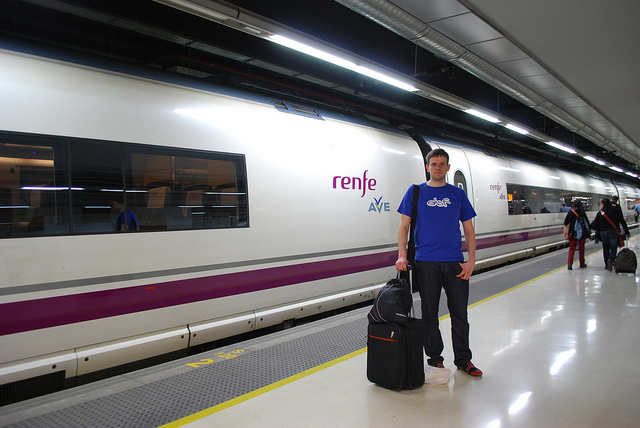
A man holding onto luggage standing next to a train.

A man is standing next to a train with a suitcase.

A man with a suitcase standing on a train platform

a man with a suitcase standing on a platform by a train